1971 San Fernando earthquake

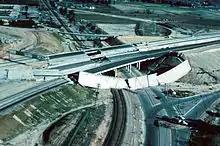
Interstate 210 westbound transition to Interstate 5 southbound overpass collapsed onto San Fernando Road

This interchange is a broad complex of overpasses and bridges that was nearly complete at the time and not all portions were open to traffic. Several instances of failure or collapse at the site took place and two men were killed while driving in a pickup truck as a result. The westbound I-210 to southbound I-5, which was complete except for paving at the ramp section, collapsed to the north, likely because of vibration that moved the overpass off its supports due to an inadequate seat. Unlike the situation at the Antelope Valley Interchange, permanent ground movement (defined as several inches of left-lateral displacement with possibly an element of thrusting) was observed in the area. The movement contributed to heavy damage at the Sylmar Juvenile Hall facility, Sylmar Converter Station, and the Metropolitan Water District Treatment Plant, but its effects on the interchange was not completely understood as of a 1971 report from the California Institute of Technology.